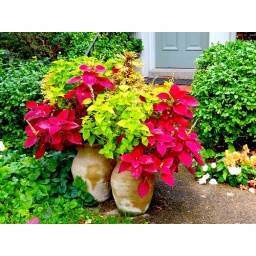
colourful plants in pots